George Thomas McDermott

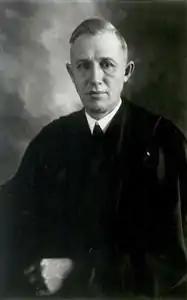

George Thomas McDermott (October 21, 1886 – January 19, 1937) was a United States circuit judge of the United States Court of Appeals for the Tenth Circuit and previously was a United States district judge of the United States District Court for the District of Kansas.